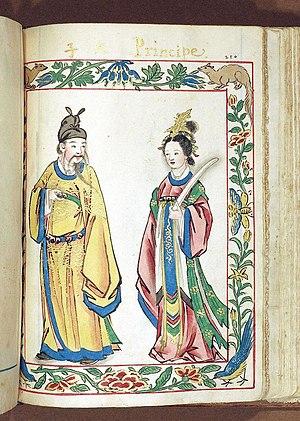
Une chinoiserie est un objet d'art européen décoratif du XVIIᵉ et XVIIIᵉ siècle dont l'esthétique décalque l'art d'Asie. Il évoque l'attrait du collectionnisme pour les objets et architectures provenant d'Extrême-Orient, plus que de Chine en particulier. Il reflète un goût pour un Extrême-Orient rêvé, son imagerie et ses symboles, dans la forme comme dans le fond. L'art d'Asie orientale est vu et lu comme un modèle de singularités, qui est admiré, collectionné, copié, adapté mais aussi hybridé.